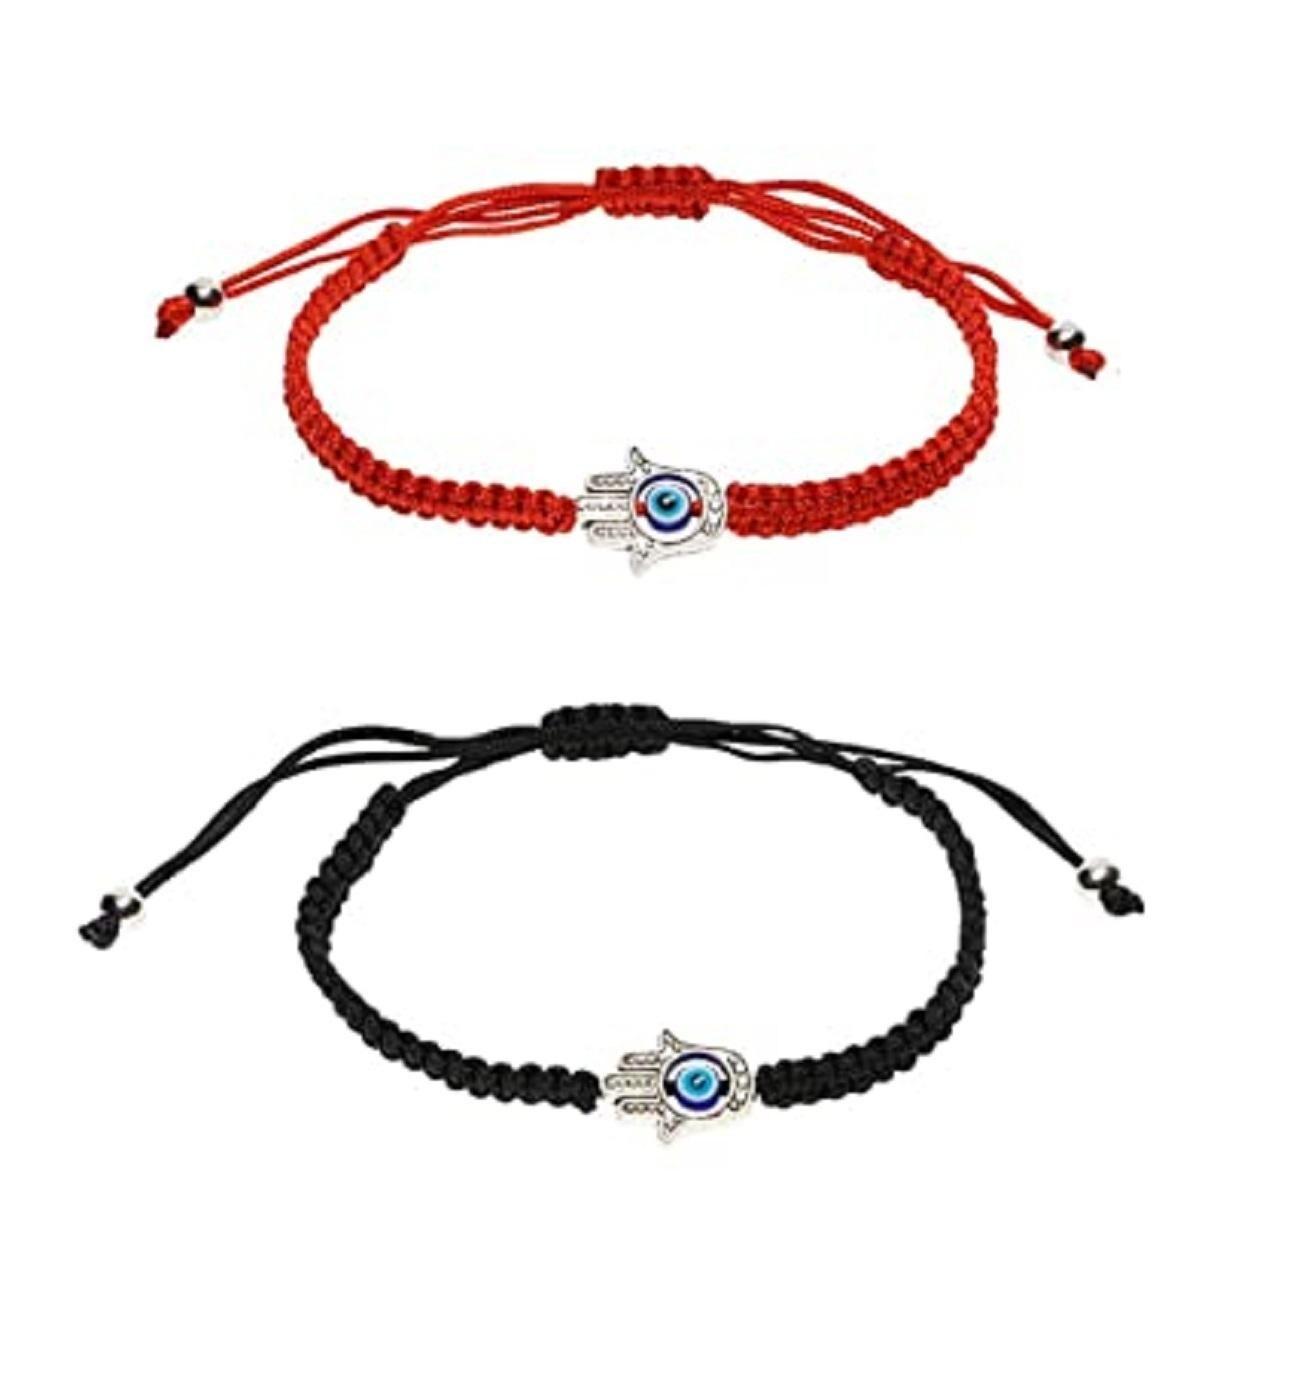
AJS Evil Eye Hamsa Hand String 2Pcs Adjustable Red & Black Cord Woven Bracelet for Couple Bracelets
Type: Bracelets & Bangles
Brand: AJS
Price: Rs. 249
 Introducing AJS Bracelets: Elevate Your Style with Premium Quality Bracelets for Men, Women & CouplesDiscover the epitome of elegance and fashion with AJS Bracelets, a collection designed to cater to the diverse tastes of men, women, and couples seeking the perfect accessory to adorn their wrists. Crafted with meticulous attention to detail, our bracelets blend multi-design creativity with premium quality materials to create stunning pieces that resonate with individual style.For Men:AJS Bracelets understands that modern men seek accessories that reflect their unique personalities. Our range of bracelets for men combines masculinity with sophistication. From sleek leather bands to intricate metalwork, our designs offer a variety that suits both formal and casual occasions. Whether you're aiming for a rugged look or a refined appearance, AJS Bracelets for men will effortlessly complement your attire.For Women:Elegance knows no boundaries, and our collection of bracelets for women stands as a testament to that. From delicate chains embellished with intricate charms to bolder beaded options that exude confidence, our designs cater to a myriad of styles. Adorn your wrist with a touch of grace and let your individuality shine through with AJS Bracelets.For Couples:Celebrate the bond you share with your significant other through our couples' bracelets. Crafted to symbolize unity and connection, these bracelets come in pairs, allowing you and your partner to showcase your love in a stylish and meaningful way. Choose from matching designs that resonate with your relationship and let your wrists tell a tale of togetherness.Premium Quality:At AJS Bracelets, quality is non-negotiable. Each piece is meticulously crafted using the finest materials, ensuring durability and a luxurious feel. Our commitment to excellence means that every bracelet undergoes rigorous quality checks, guaranteeing that you receive a piece that not only looks exceptional but also stands the test of time.Multi-Design Creativity:Variety is the spice of life, and AJS Bracelets embraces this philosophy. Our collection boasts a diverse array of designs, from minimalist and understated to bold and intricate. With an emphasis on creativity, our bracelets are designed to be an extension of your personality, allowing you to curate your desired look effortlessly.Beaded Bracelets:For those who appreciate the artistry of beadwork, our beaded bracelets are a testament to craftsmanship. The vibrant colors and intricate patterns of our beaded designs add an element of artistic flair to your ensemble. Each bead is carefully chosen and arranged, resulting in a piece that's as unique as you are.Elevate your style and make a statement with AJS Bracelets. Whether you're seeking an accessory to complete your outfit or a meaningful gift for a loved one, our collection offers a fusion of elegance, quality, and innovation that caters to every taste and occasion. Explore the world of AJS Bracelets and discover the perfect wrist adornments that resonate with your personal style journey.Disclaimer:Adds a touch of personal style and uniqueness.
Features: Stylish and trendy bracelet,Adjustable size to fit different wrist sizes,Suitable for both men and women,Ideal for casual or boho-chic fashion styles,Easy to put on and take off with a secure closure,Superior Quality & Skin Friendly: High Quality as per International Standards that makes it very skin friendly.,It has been made from toxic free materials Anti-Allergic and Safe for Skin.,It can be worn over long time periods without any complains of ach and swelling.Made from Premium Quality Material this product assures to remain in its Original Glory even after years of usage.